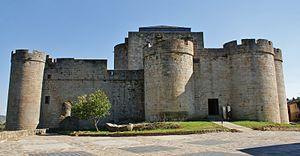
Puebla de Sanabria est une ville d’Espagne, de la province de Zamora, en communauté autonome de Castille-et-León. Elle est située à 113 km au Nord-Ouest de Zamora.